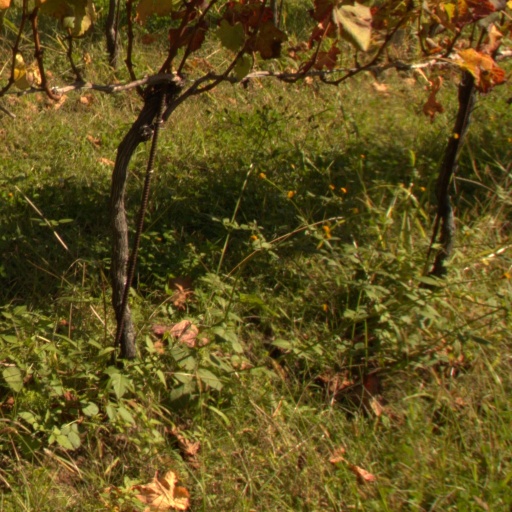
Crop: grape